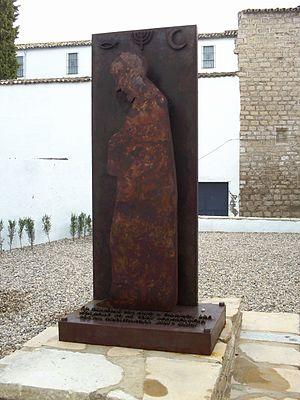
Hasdaï ibn Shaprut ou dans la graphie francaise Hasdaï ibn Chaprout est un médecin, diplomate et mécène juif du Xᵉ siècle. Il est, selon Heinrich Graetz, le principal promoteur du renouveau de la civilisation juive en Espagne.